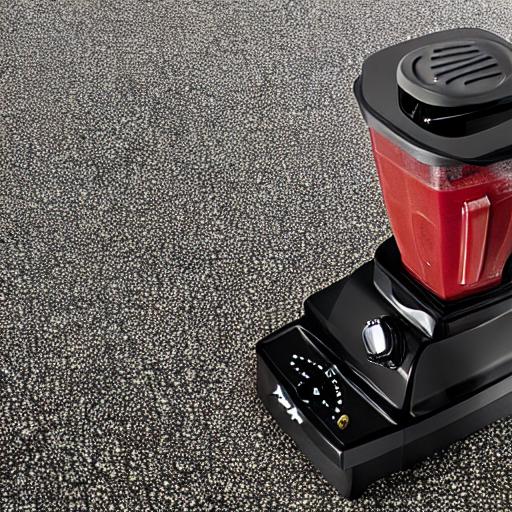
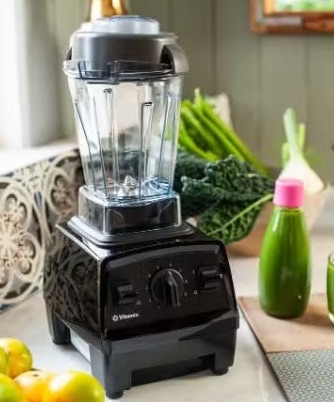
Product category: items_blender
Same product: no